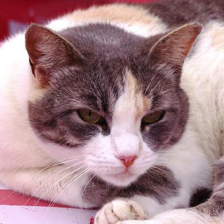
Label: animals